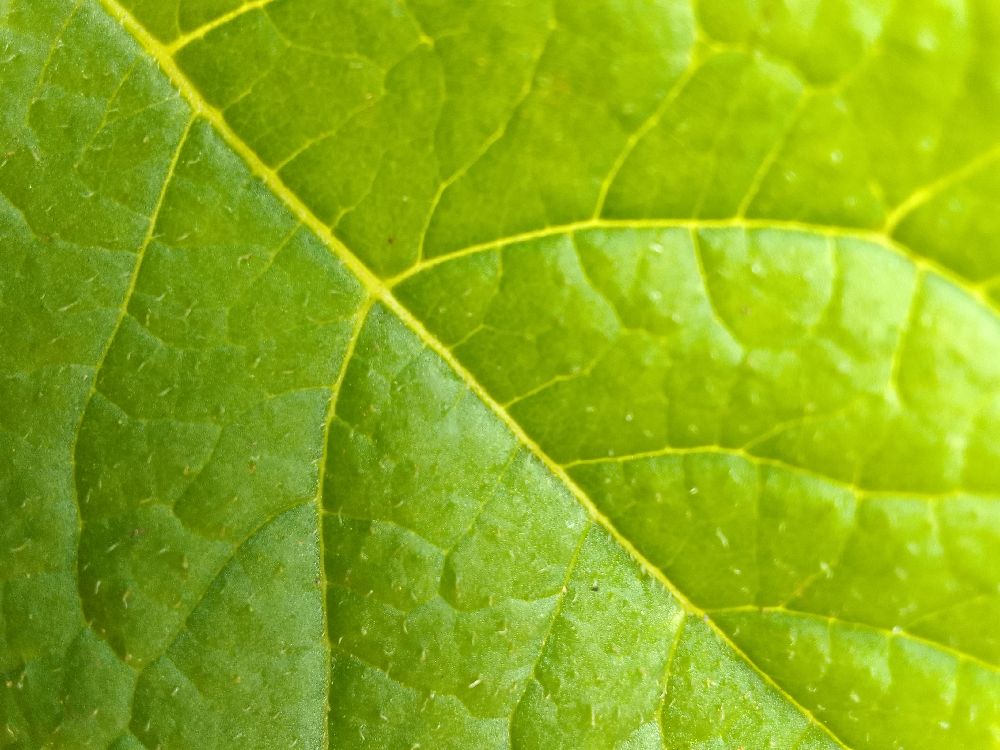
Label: Healthy